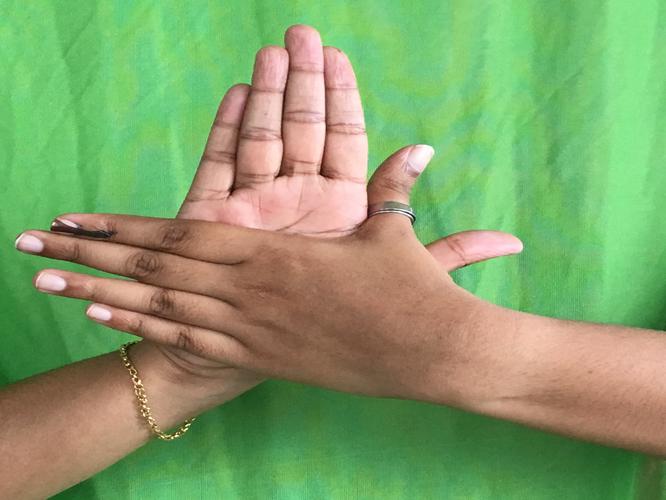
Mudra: Chakra
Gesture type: double_hand